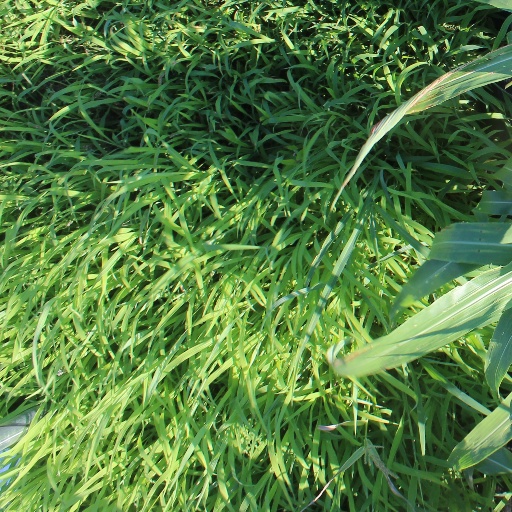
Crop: sorghum